History of Gdańsk

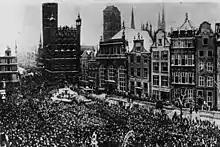
Pro-Germany rally at the Long Market (1933)

Following Germany's defeat in World War I, the Allied powers in the Treaty of Versailles (1919) decided to create the Free City of Danzig (under a commissioner appointed by the League of Nations) covering the city itself, the seaport, and a substantial surrounding territory. The League of Nations rejected the citizens' petition to have their city officially named as the Free Hanseatic city of Danzig ("Freie Hansestadt Danzig"). The citizens of Danzig received a separate citizenship of the Free City and thus lost their former German citizenship. A customs union with Poland was created by the victorious allies of World War I, and Poland's rights also included free use of the harbour, a Polish post office and a Polish garrison in Westerplatte district. This arrangement was inspired by the history of the city, which for hundreds of years was part of Poland, with which it shared economic interests, thanks to which it flourished, and within which it enjoyed wide autonomy.